Woodcliff, North Bergen

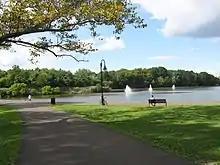
North Hudson Park.

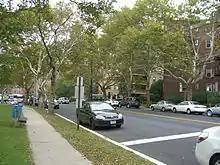
Residences along Boulevard East in Woodcliff.

Woodcliff is a neighborhood in northeastern North Bergen, New Jersey. The center of area is a large Hudson County park known as North Hudson Park, which refers to the collective name of the municipalities in northern part of the county, and is officially named for James J. Braddock, an American boxer who was a resident the township.